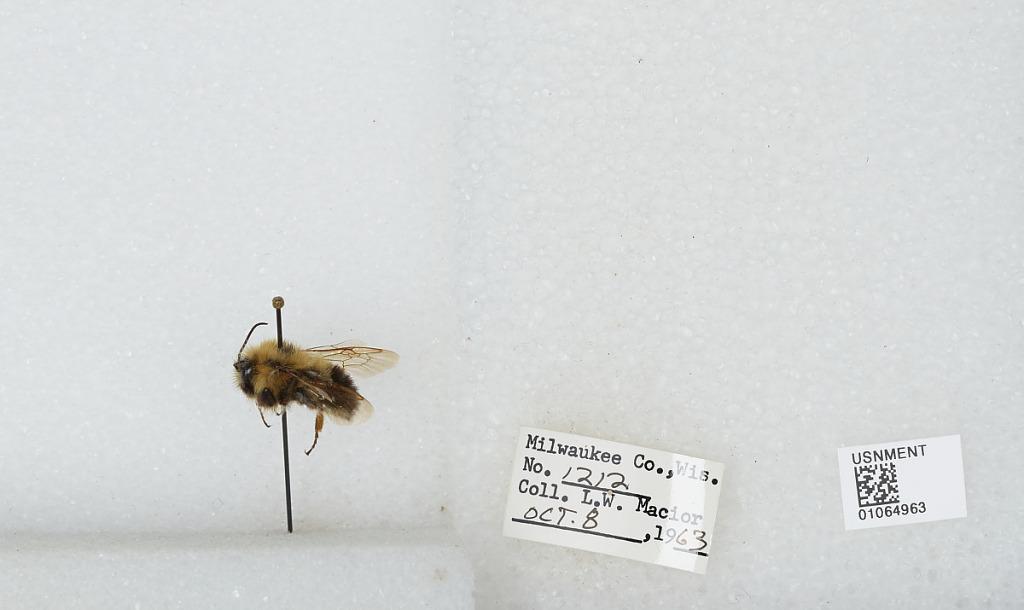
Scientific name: Bombus (Bombus) affinis Cresson
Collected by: L. Macior
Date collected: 1963-10-8
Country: United States
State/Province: Wisconsin
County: Milwaukee
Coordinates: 43, -87.9672